Acetic anhydride

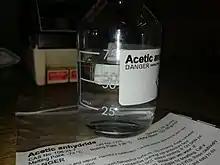
Acetic anhydride in a glass bottle

Acetic anhydride, like most organic acid anhydrides, is a flexible molecule with a nonplanar structure. The C=O and C-O distances are 1.19 and 1.39 Å. The pi system linkage through the central oxygen offers very weak resonance stabilization compared to the dipole-dipole repulsion between the two carbonyl oxygens. The energy barriers to bond rotation between each of the optimal aplanar conformations are quite low.